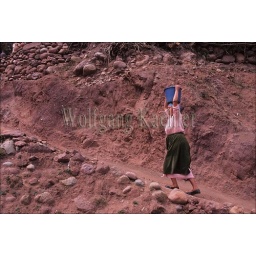
Morocco, near marrakech, atlas mountains, ourika, berber woman carrying water up hill